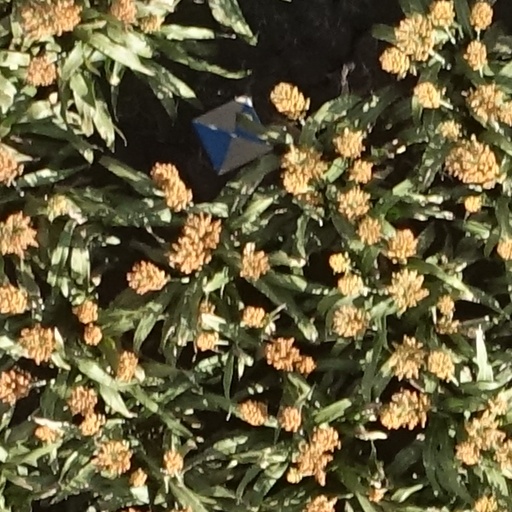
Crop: sorghum